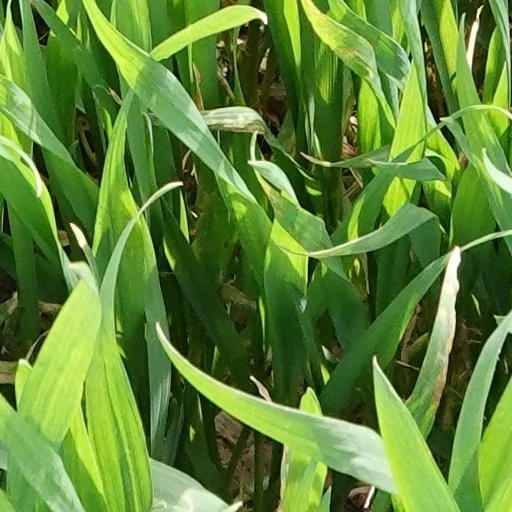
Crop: wheat